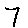
Label: 7